Residencia de Suárez

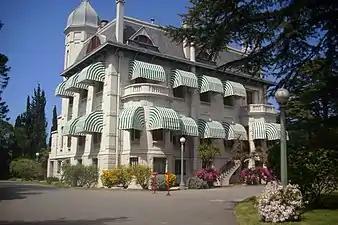
Rear facade of the house

In 1947, the Presidency of the Republic sought a permanent property to serve as the official residence of the President, as previous residences had been rented to accommodate the presidential family. On the recommendation of First Lady Matilde Ibáñez Tálice, President Luis Batlle Berres selected the "Quinta de Suárez," a property of sentimental significance to the couple, as they had first met in 1925 while walking in front of the estate.